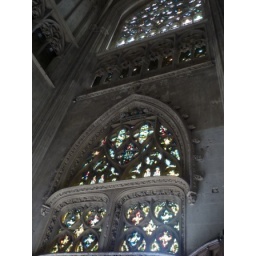
Stained glass in Tours Cathedral above the main door - a lovely yellow tinge